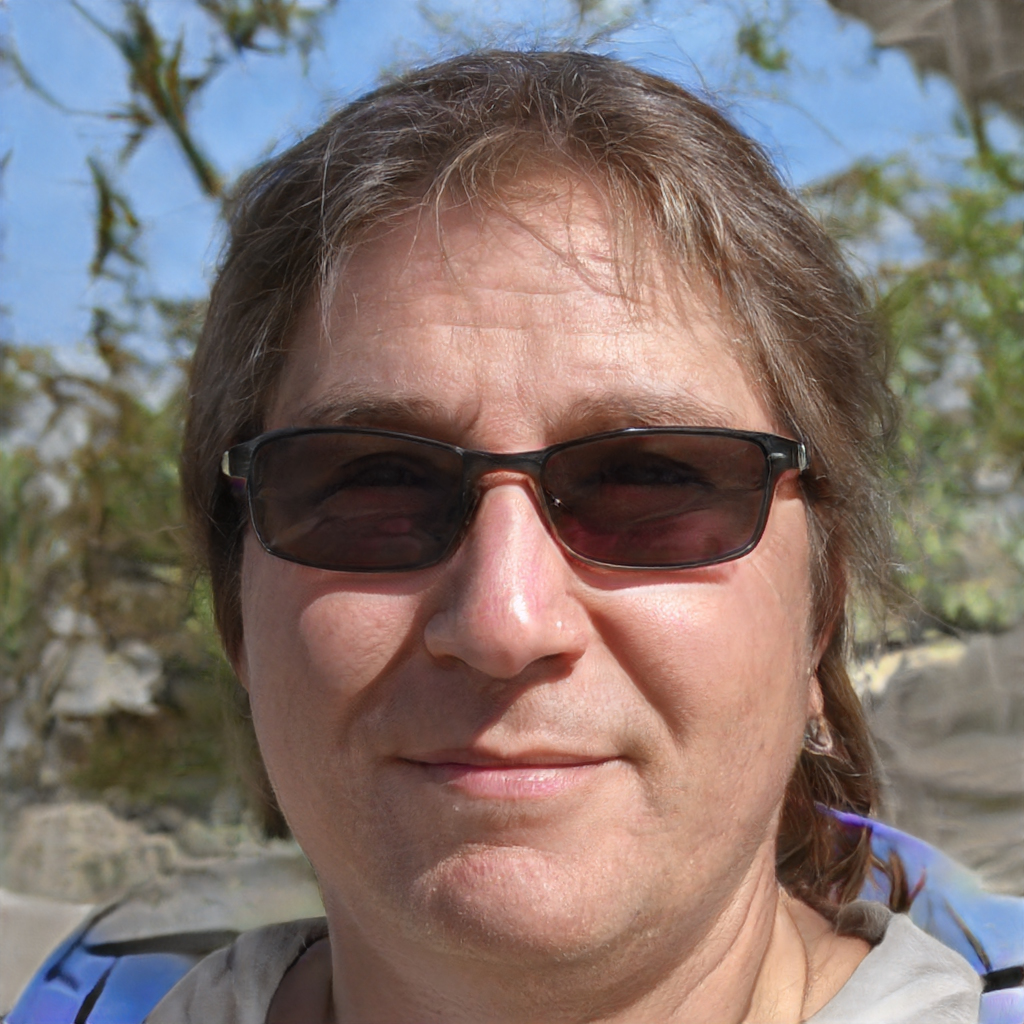
Portrait style: Real Portrait